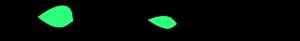
En mathématiques, la topologie géométrique est l'étude des variétés et des applications entre elles, en particulier les plongements d'une variété dans une autre.